Josh Jones (safety)

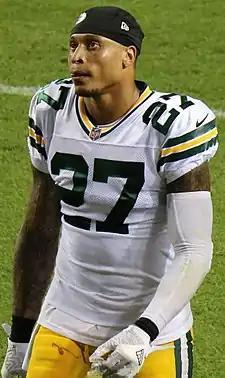
Jones with the Green Bay Packers in 2017

Josh Jones (born September 20, 1994) is an American former professional football safety. He played college football at NC State, and was selected by the Green Bay Packers in the second round of the 2017 NFL draft. He has also played for the Dallas Cowboys and Jacksonville Jaguars.